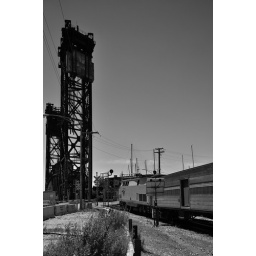
AMTK 201 shoves a train over Lumber Street crossing. The 21st Street bridge is in the background.